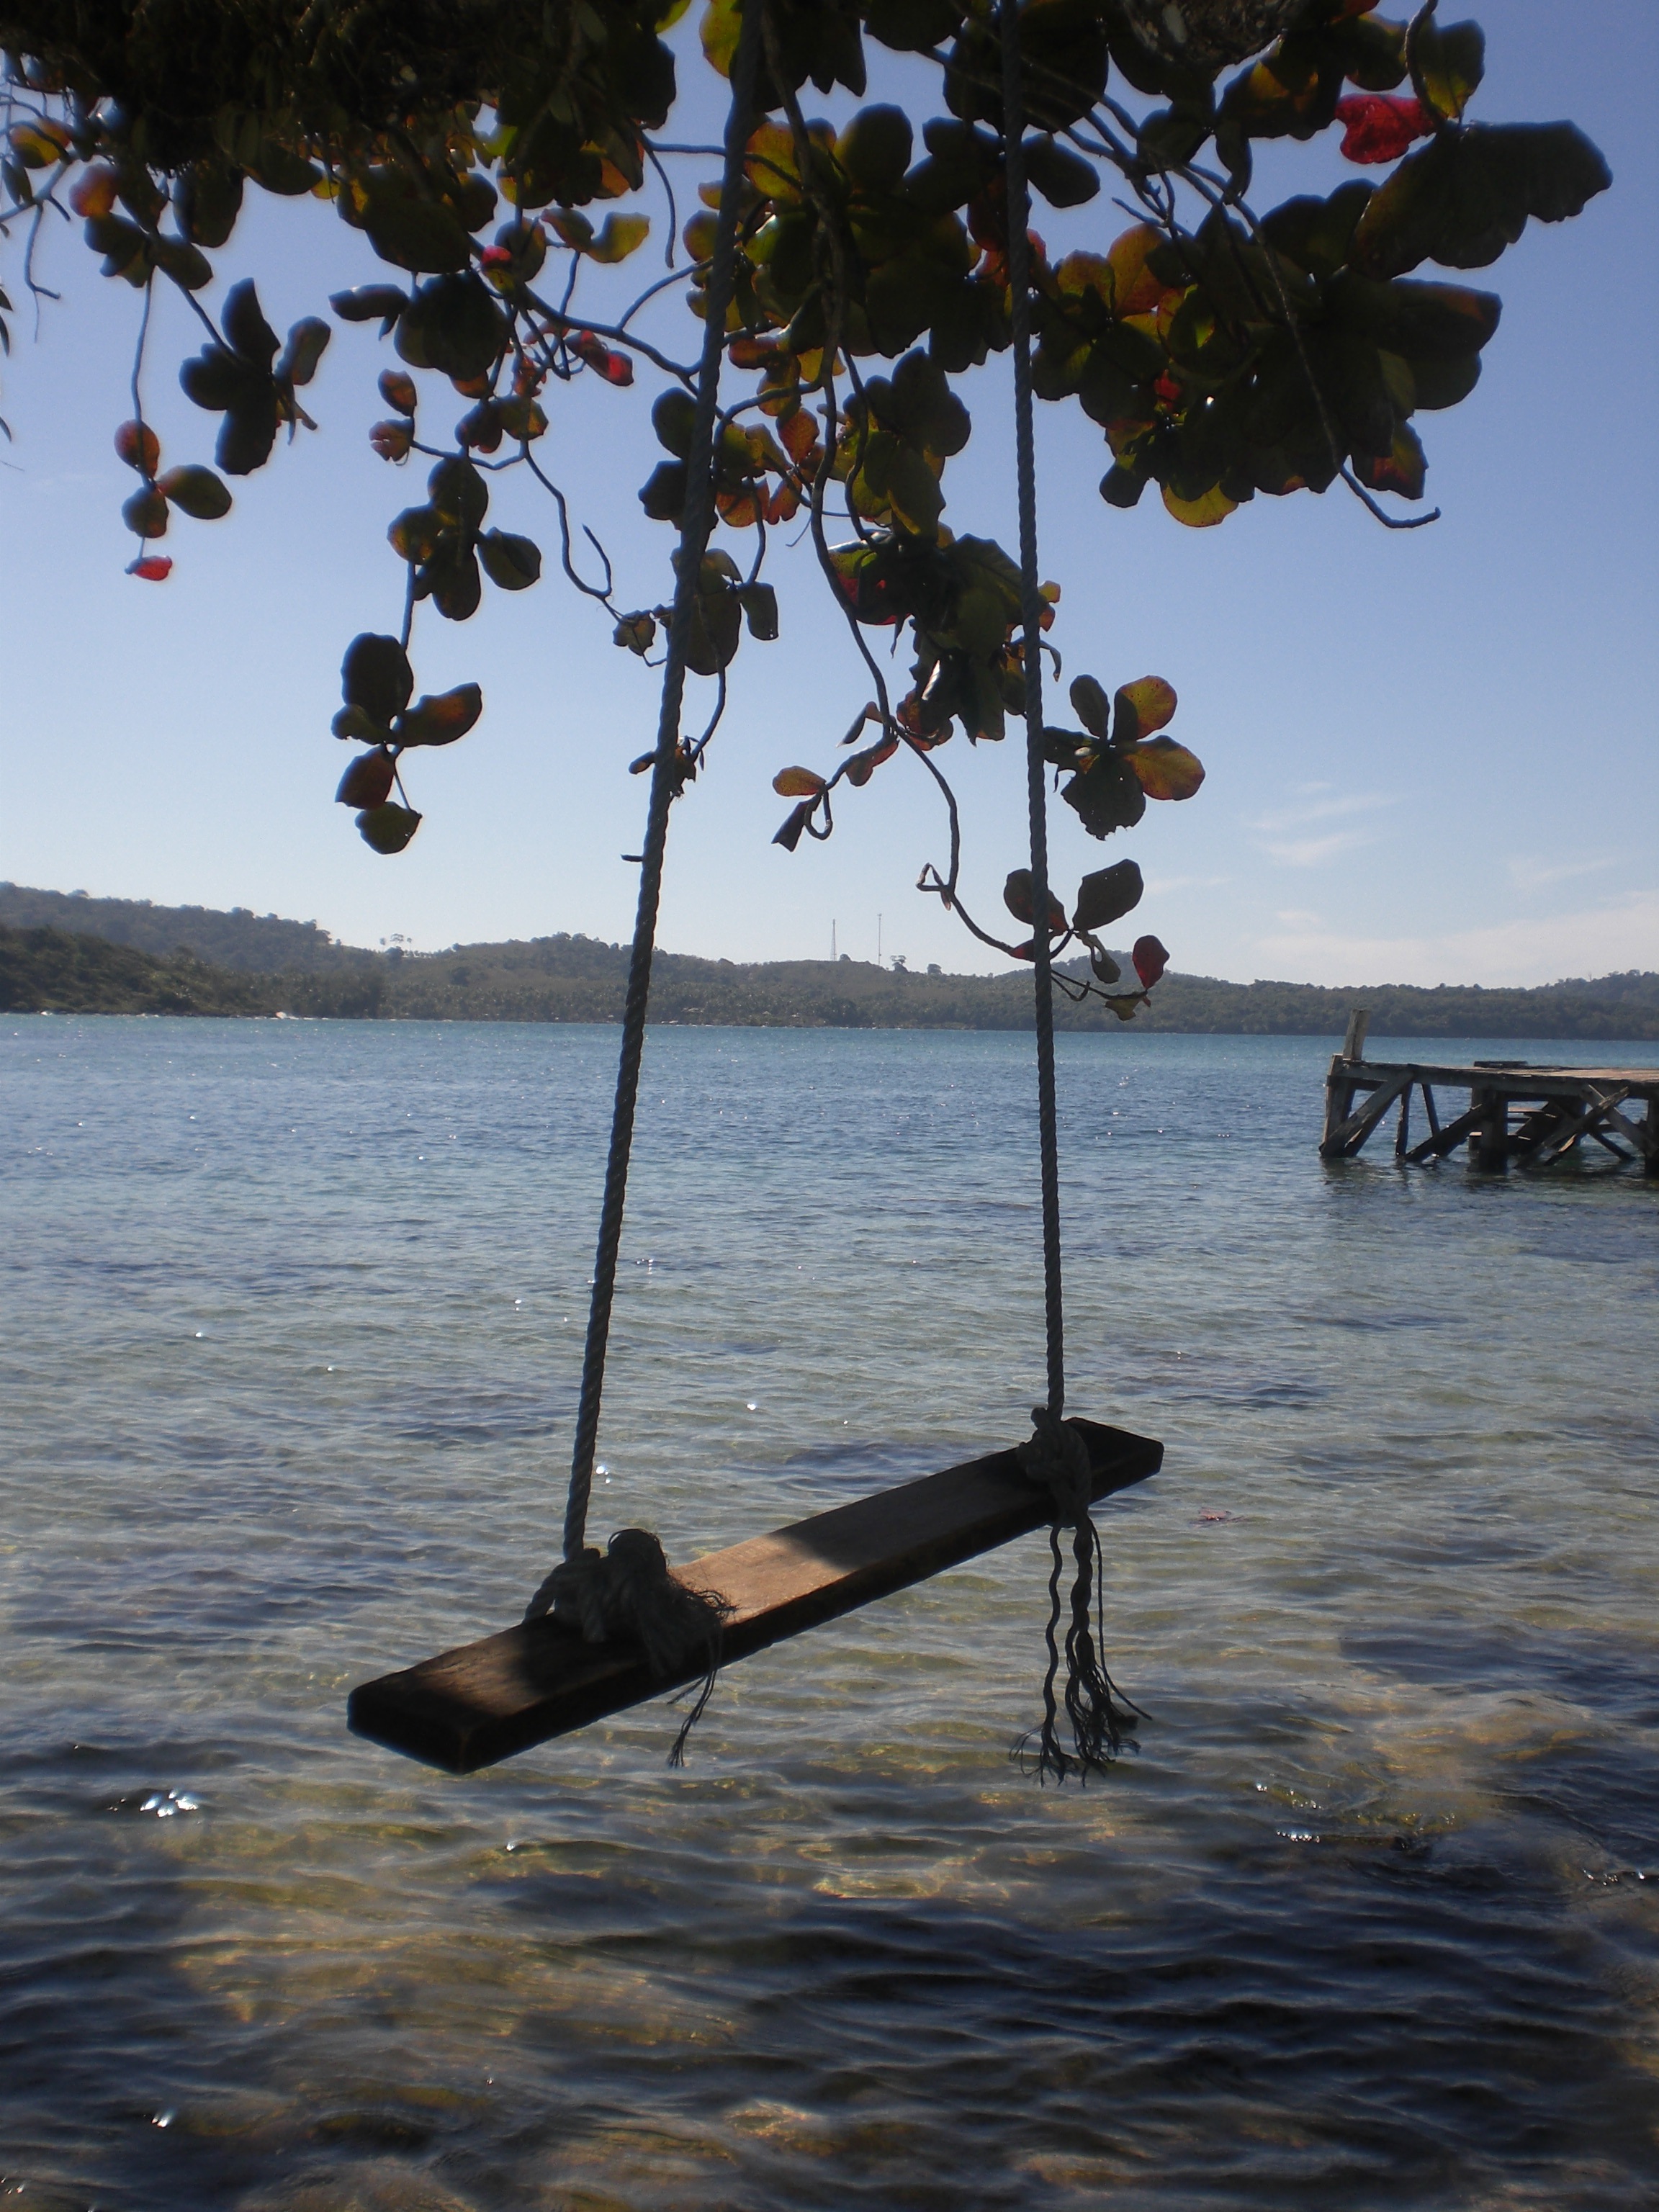
beach, sea, coast, tree, water, ocean, sunset, morning, shore, lake, reflection, vehicle, bay, swing, body of water, woody plant, swing by the sea